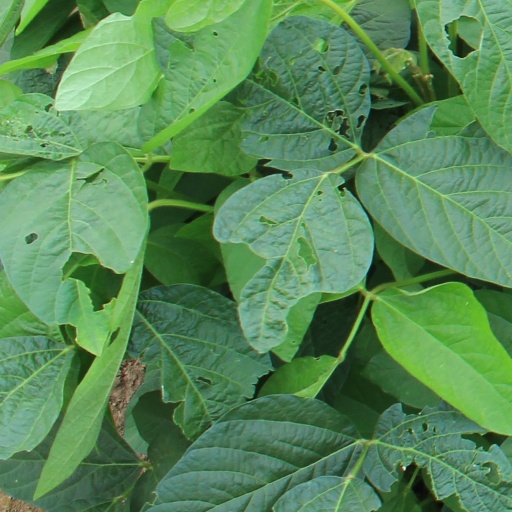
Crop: soybean